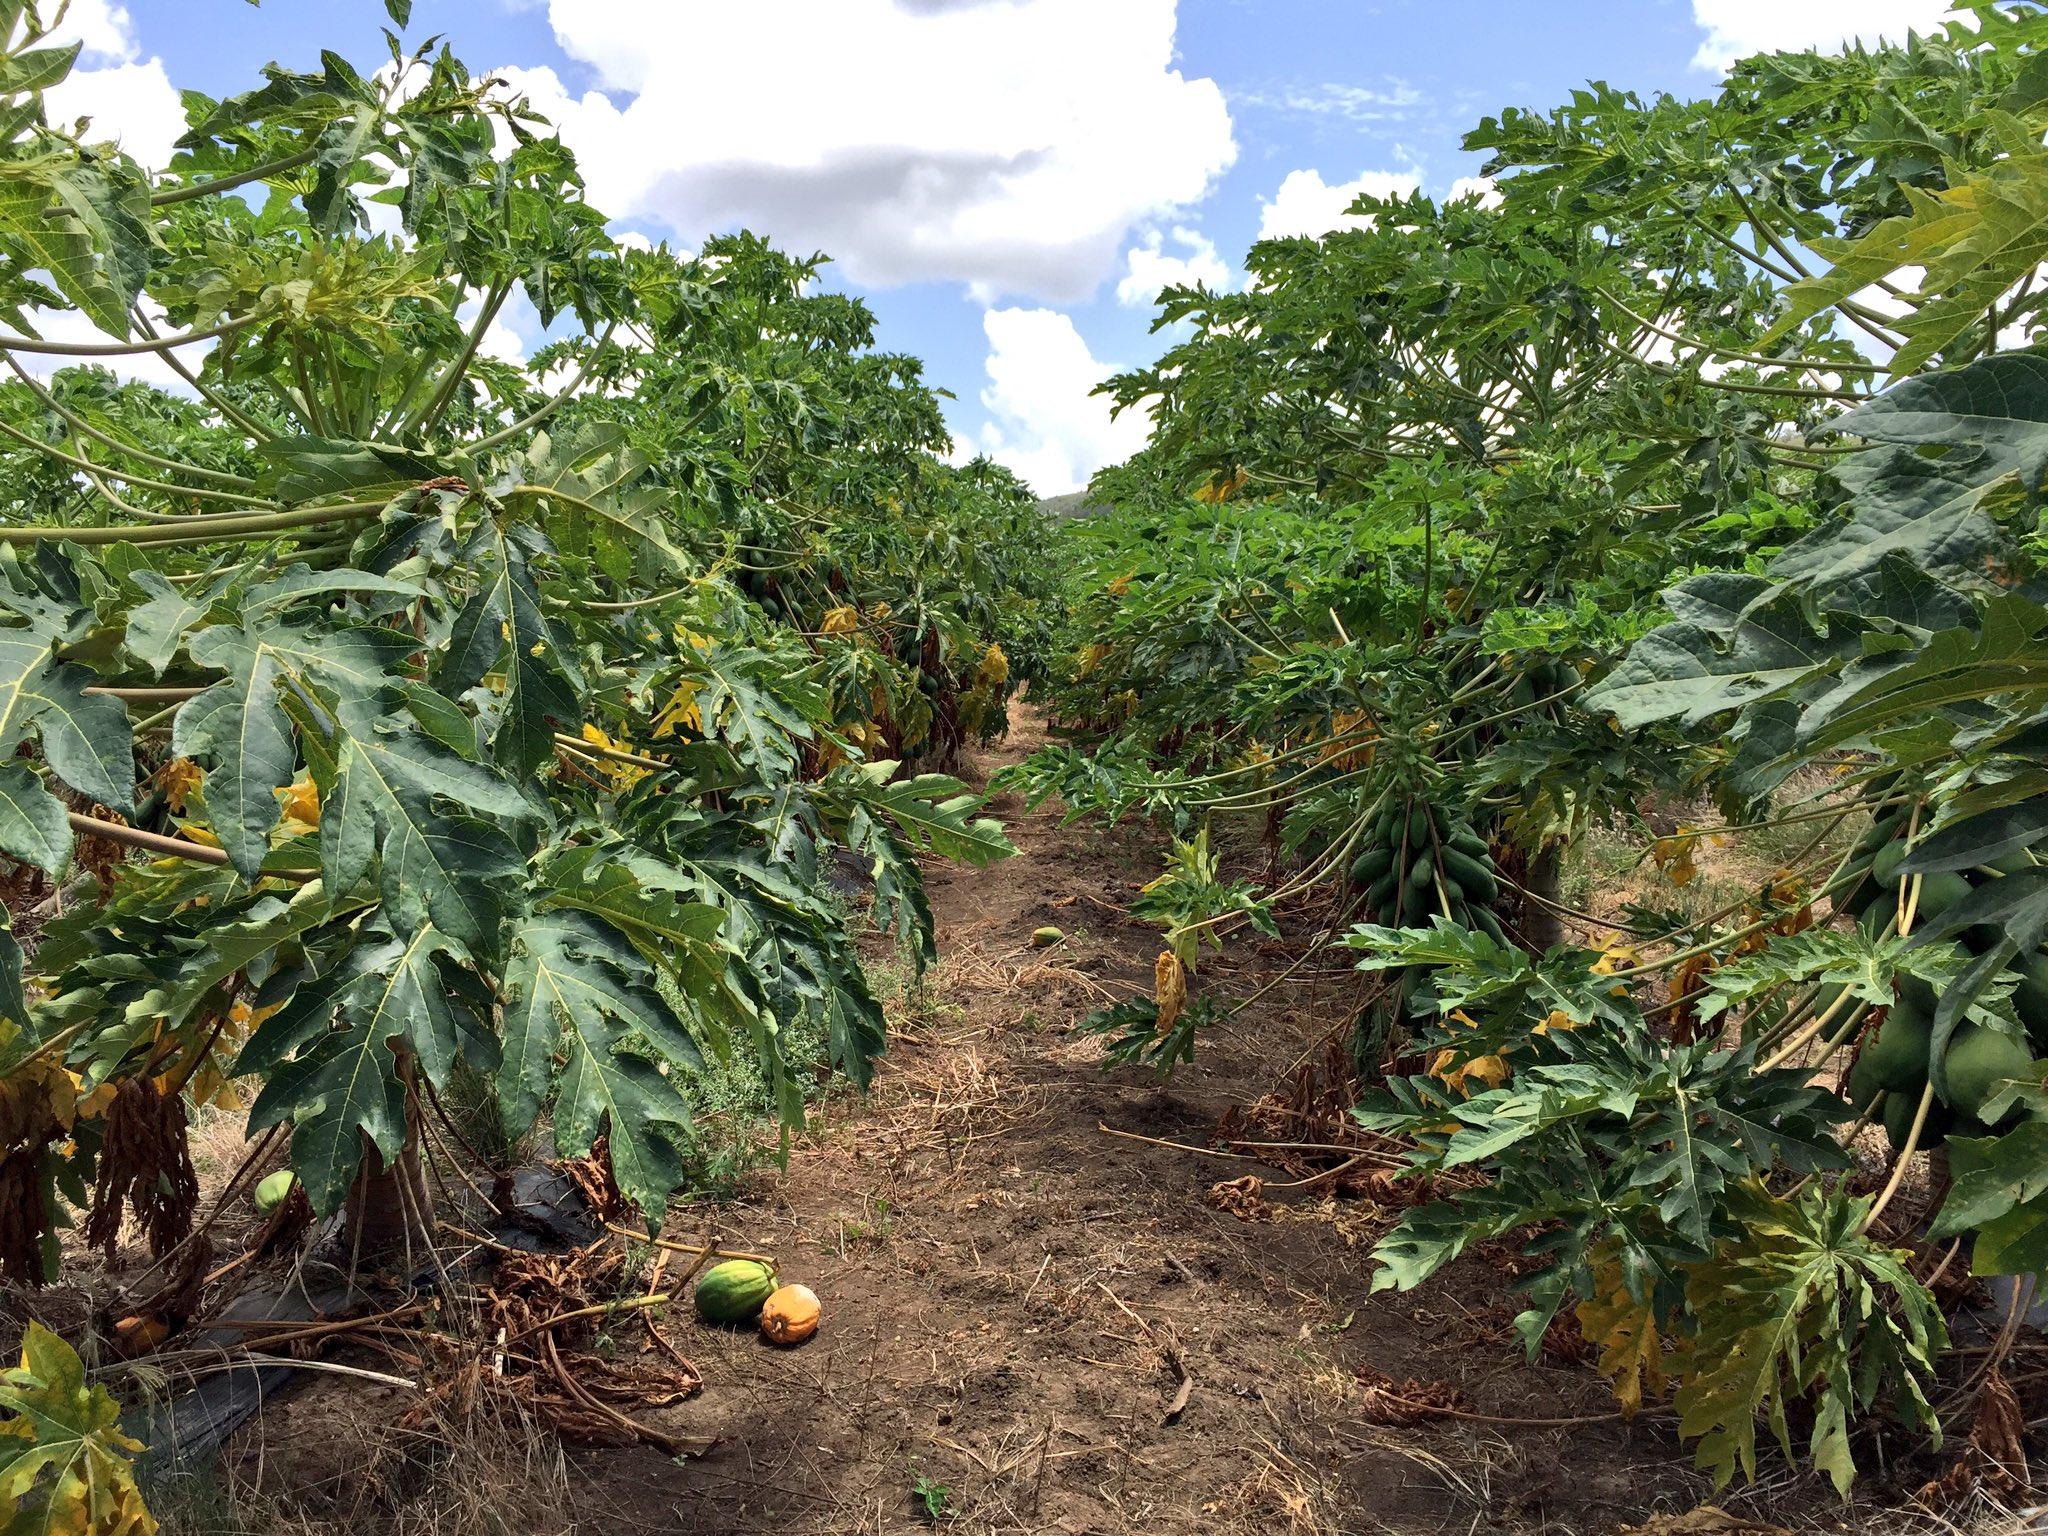
Eneo la wazi mfano wa shamba lililogawanywa katika safu zilizonyooka zenye mimea aina ya miti ya mapapai, ikiashiria ni eneo lililotengenezwa na wakulima kwa ajili ya shughuli mbalimbali za uzalishaji wa mazao hayo.